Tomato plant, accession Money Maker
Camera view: tilt-top (135 deg); turntable rotation: 270 degrees
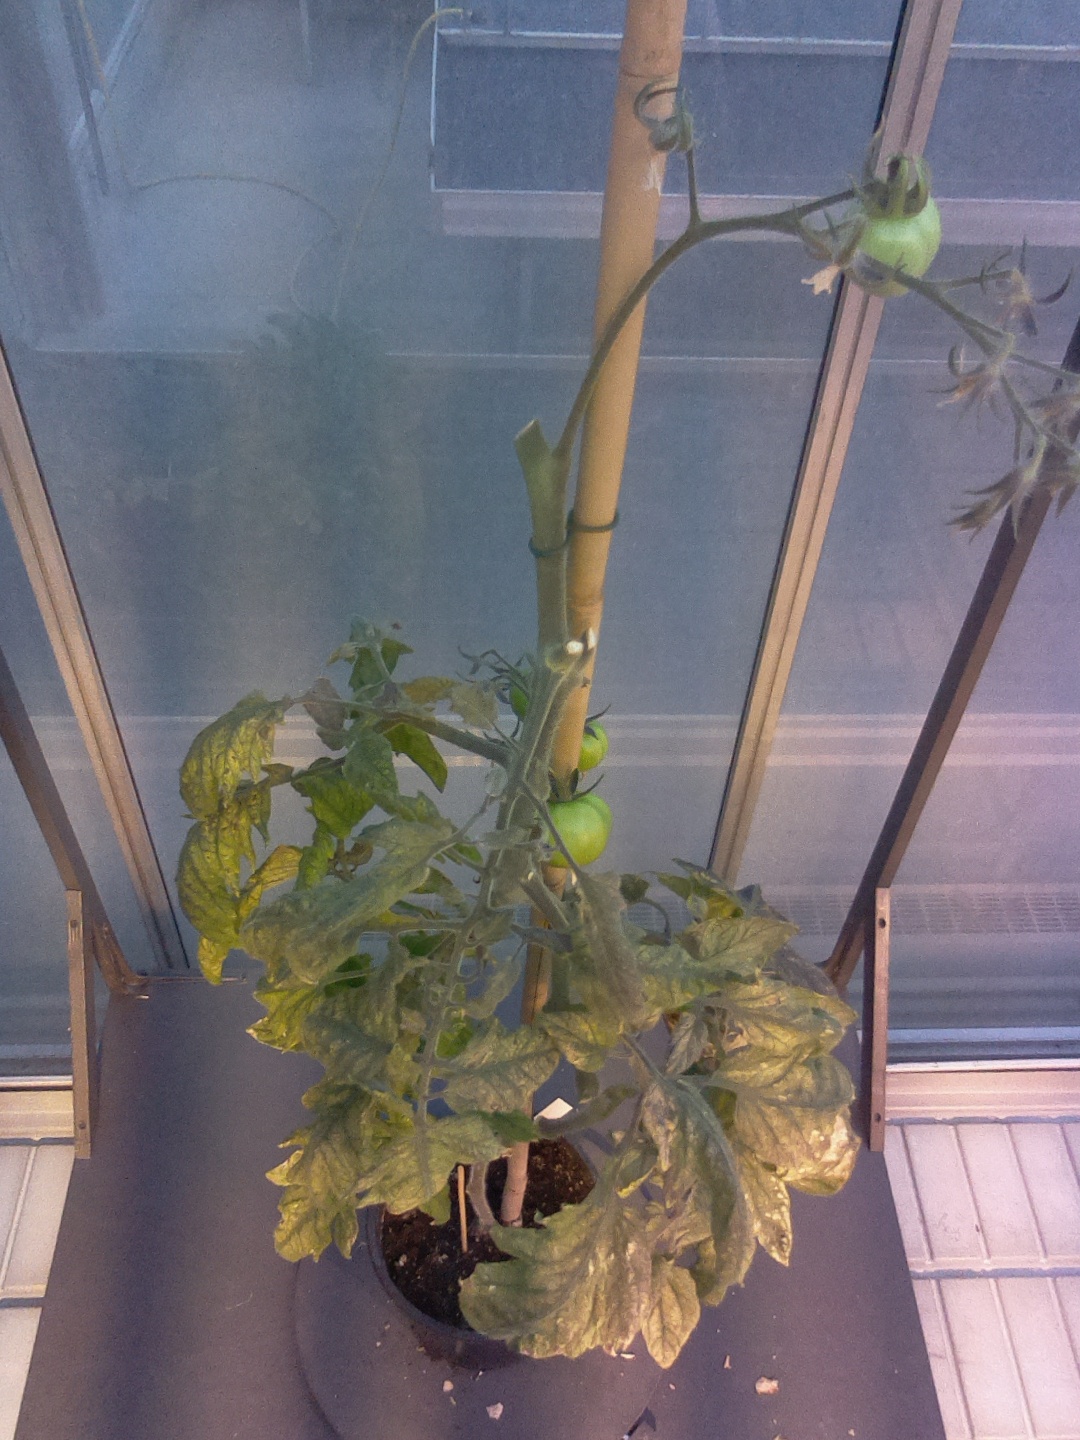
BBCH growth stage 78: 80% -90% of final fruit size